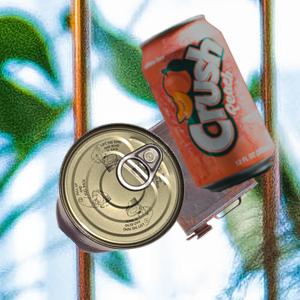
Label: cans